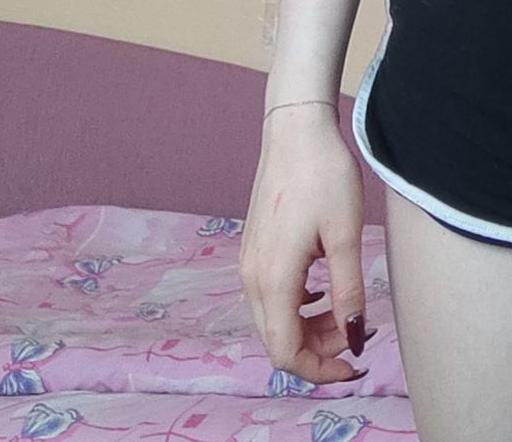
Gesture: no_gesture